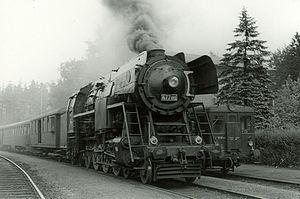
Československé státní dráhy est le nom des chemins de fer de l'ancienne Tchécoslovaquie.